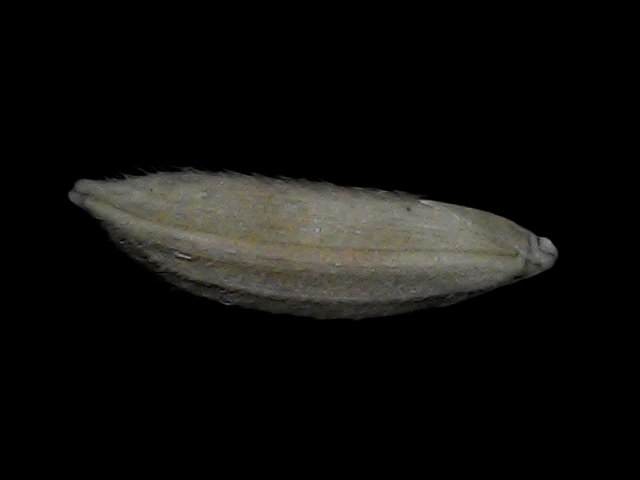
Rice variety: Bd93